Scarface (1983 film)

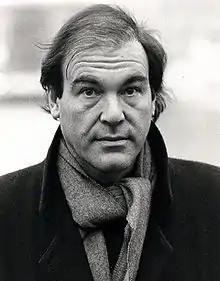
Oliver Stone (pictured in 1987) wrote the script for "Scarface" while struggling with his own addiction to cocaine.

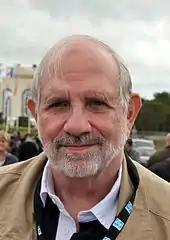
Brian De Palma (pictured in 2011), director of the film

"Scarface" began development after Al Pacino saw the 1932 film at the Tiffany Theater while in Los Angeles. He later called his manager, producer Martin Bregman, and informed him of his belief in the potential for a remake of that film. Pacino originally wanted to retain the period piece aspect, but realized that because of its melodramatic nature, it would be difficult to accomplish. Sidney Lumet became attached as the director, developing the idea for Montana to be a Cuban arriving in the United States during the Mariel boatlift.